Tunisia national football team records and statistics

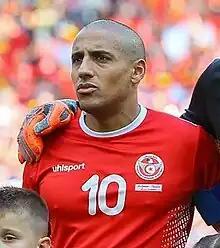
Wahbi Khazri is Tunisia's second top scorer with 25 goals.

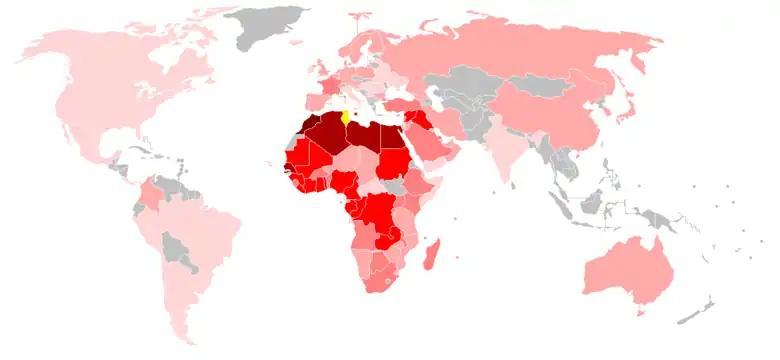

The list shown below shows the Tunisia national football team all−time international record against opposing nations.